Divisional Railway Hospital, Golden Rock

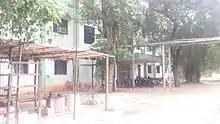
New Surgical Ward

The hospital has 21 full-time doctors in eight departments: General medicine, General Surgery, gynaecology, Paediatrics, ophthalmology, anaesthesiology, physiotheraphy and orthopediatrics. These are supplemented with a clinical laboratory, digital X-ray unit, ultrasound scan, operation theater, casualty department, ambulance, treadmill, intensive care unit, and blood bank facilities. Additionally, specialists in the field of urology, pulmonology, cardiology, psychiatry, dermatology and dental surgery are regularly engaged on an ad hoc basis for the patients with weekly once OPDs.